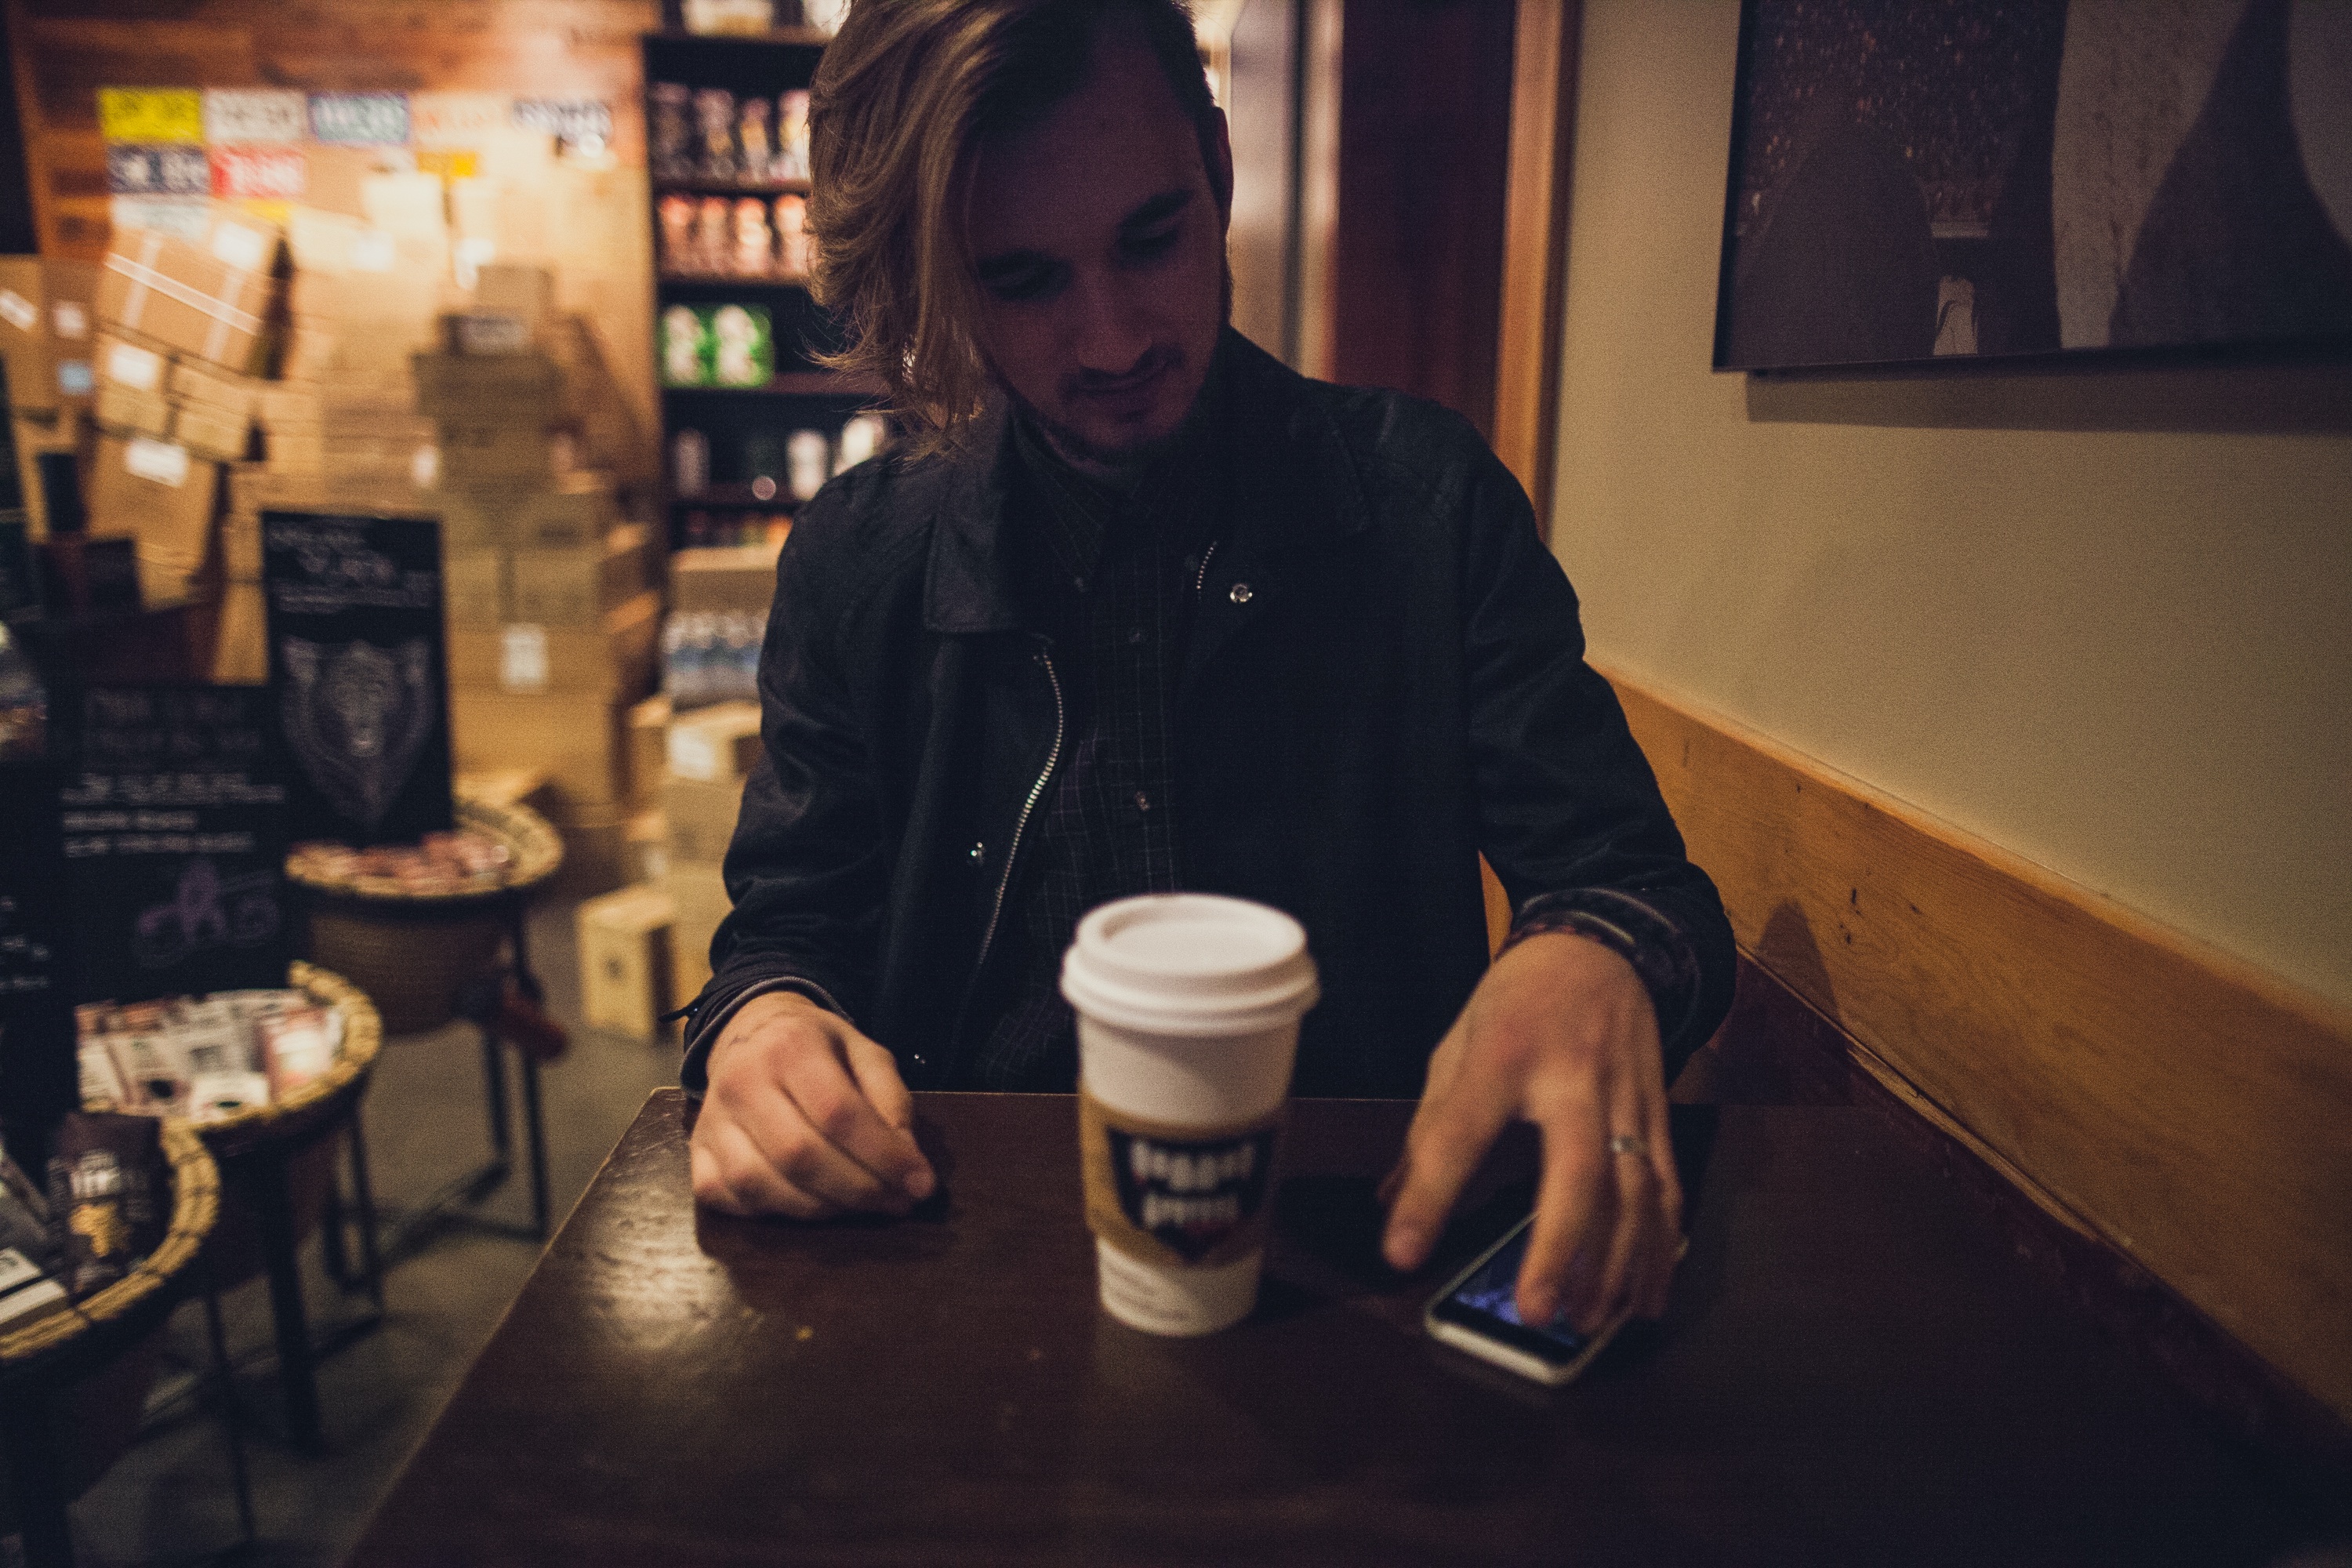
drink, sense